Battle of Kolb's Farm

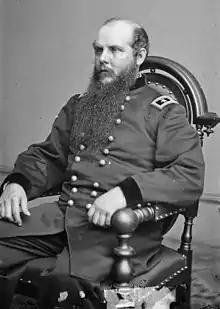
John Schofield

Stevenson arranged his division with the brigades of Brigadier Generals Alfred Cumming and Edmund Pettus on the left with Cumming in front. On the right were the brigades of Brigadier Generals John C. Brown and Alexander W. Reynolds on the right, with Brown in front. Cumming's brigade, which consisted largely of former Georgia militia, advanced through dense foliage until they received a volley from the 14th Kentucky at a range of .